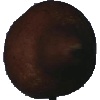
Label: pear_kaiser